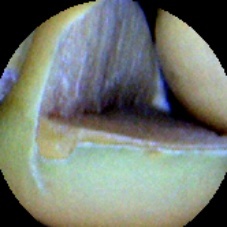
Label: Broken